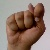
The image shows a hand gesture representing the letter 'T' in Indian Sign Language.